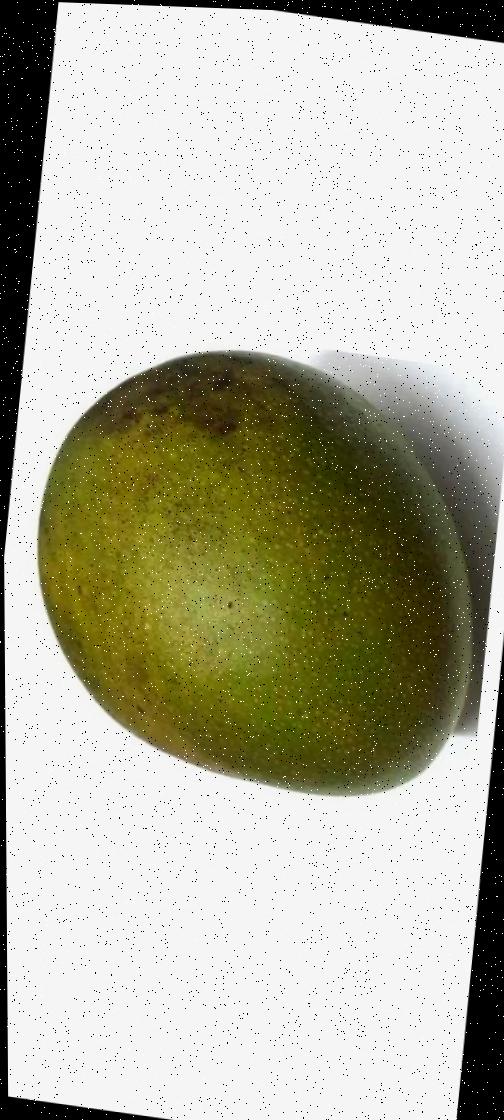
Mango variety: Bari-4